Elephant gun

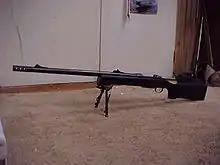
CZ 550 .585 caliber rifle

The Nitro Express line (c.1895), so named because the composition of the early smokeless powders such as Poudre B, ballistite and cordite, were the first of the new order of elephant guns. With smaller metal-jacketed projectiles ranging from caliber and velocities around they possessed vastly improved trajectory and penetration over their black powder forebears. Within a few years the mighty bore guns of the previous era largely disappeared from the gamefields. The safari heyday of the early 20th century "nitro era" records much literature on such calibers as the .577 Nitro Express, .375 H&H Magnum, .416 Rigby, .404 Jeffery, .505 Gibbs, .450 Nitro Express, and .470 Nitro Express. These rifles came out in single shot, bolt action, and double rifle configurations and continued to be used until ivory hunting died off in the mid-20th century. Thereafter, they largely switched roles to tools for game wardens and as back-up firearms for professional hunters guiding international hunters.